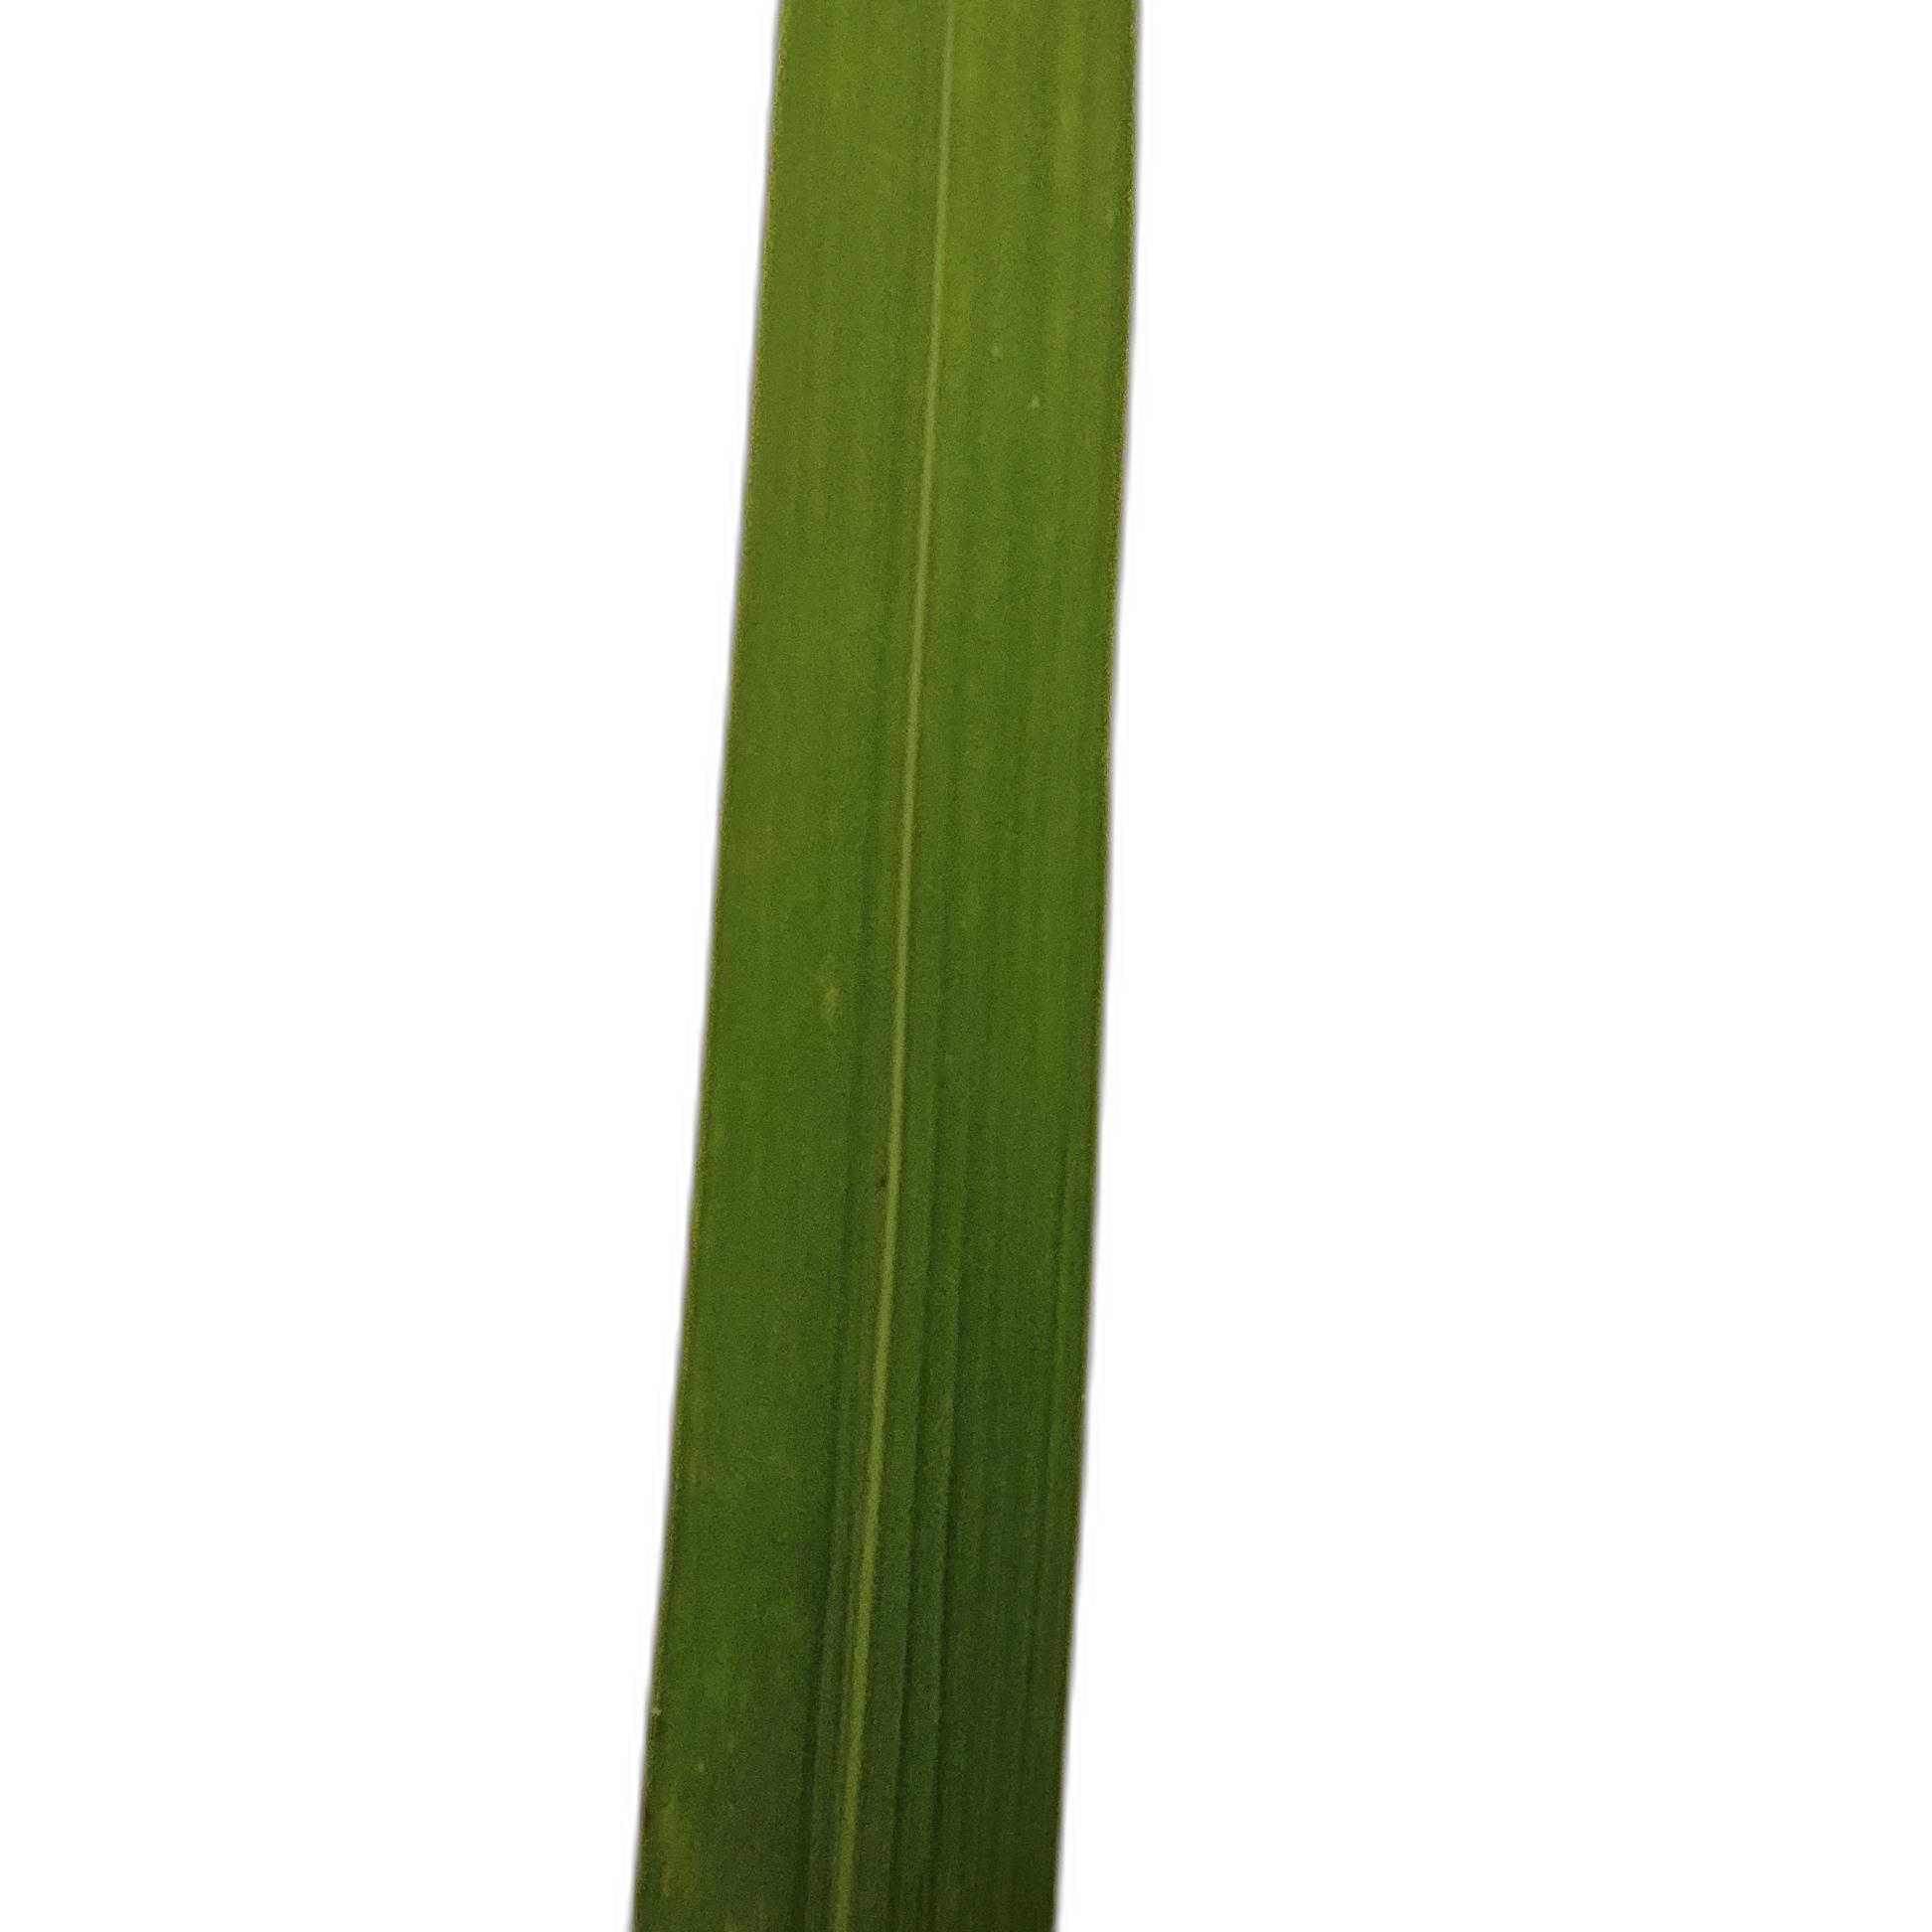
Label: Healthy